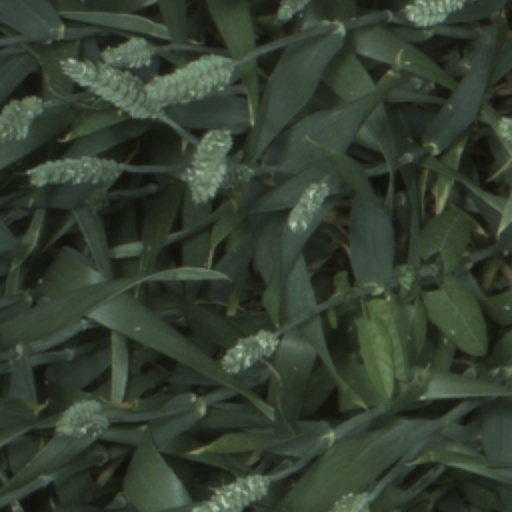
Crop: wheat